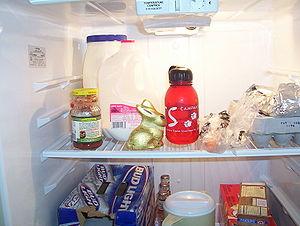
Un réfrigérateur est un meuble ou une armoire fermée et calorifugée dont la température est régulée par réfrigération indépendamment de la température extérieure.